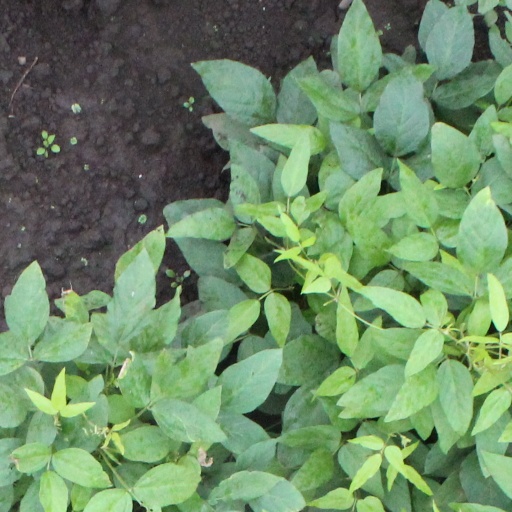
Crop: soybean